Nathan Milstein

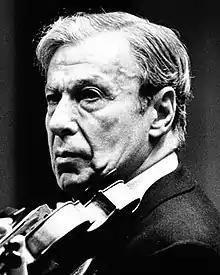
Nathan Milstein

Widely regarded as one of the greatest violinists of all time, Milstein was known for his interpretations of Bach's solo violin works and for works from the Romantic period. He was also known for his long career: he performed at a high level into his mid-80s, retiring only after suffering a broken hand.